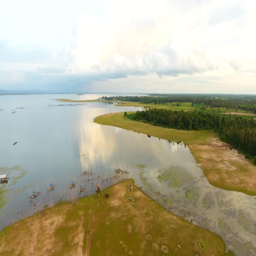
aerial shot of a river